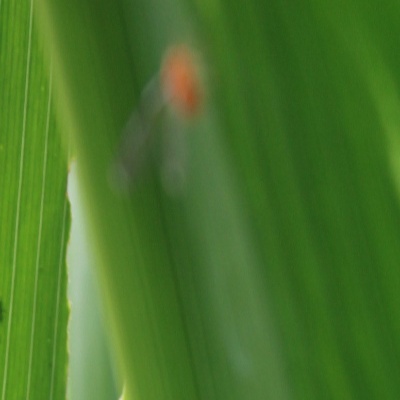
Crop: Maize
Condition: leaf beetle